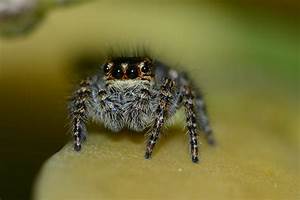
Label: spider